Torngat Mountains

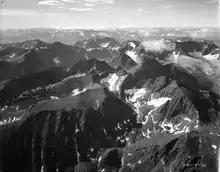
Aerial view of Four Peaks region of Torngat Mountains

Precambrian gneisses that comprise the Torngat Mountains are among the oldest on Earth and have been dated at roughly 3.6 to 3.9 billion years old. Geologists recognize the gneisses of the Torngats as a part of the Canadian Shield or Laurentian Upland, which, composing the very old North American Craton, split from the continent of Rodinia roughly 750 million years ago to form the geologic core of North America.